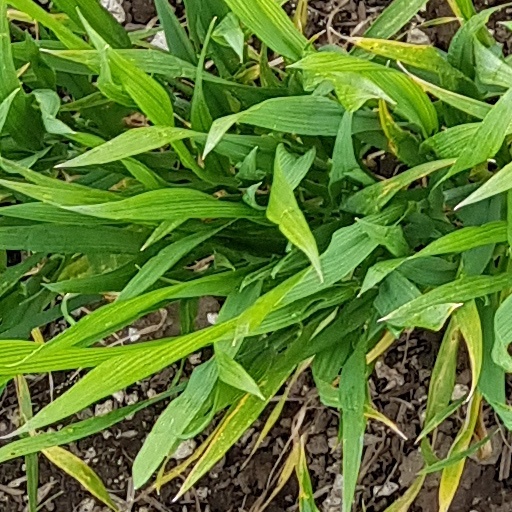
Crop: wheat